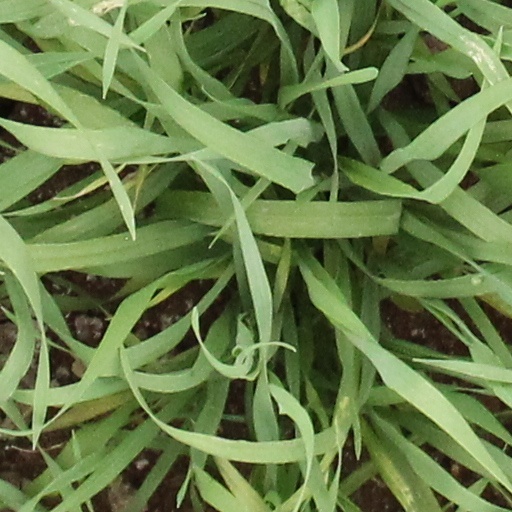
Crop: wheat